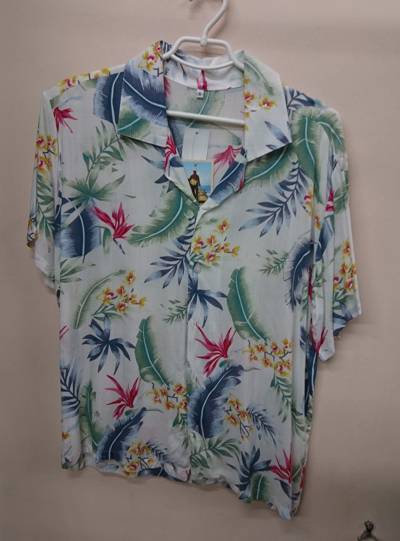
Waste category: clothes